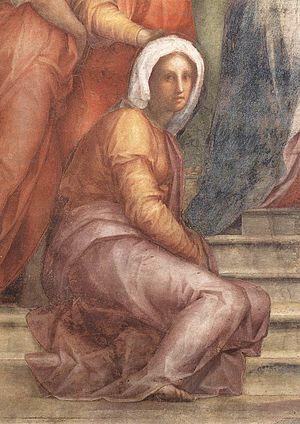
La basilique de la Santissima Annunziata est une des basiliques de Florence en Toscane, celle de l'ordre des Servites de Marie.